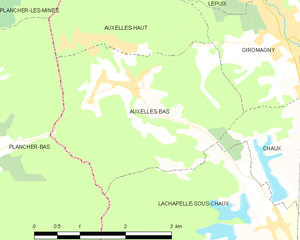
Carte des communes françaises Auxelles-Bas